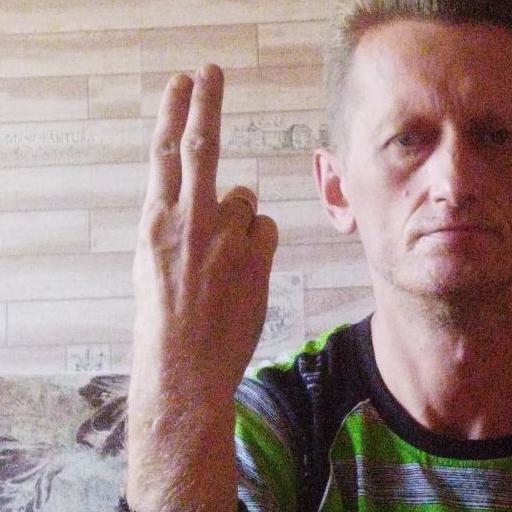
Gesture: two_up_inverted